Porrentruy

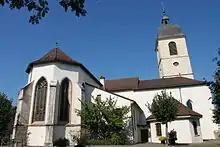
St. Pierre Church

From the , 5,017 or 74.3% were Roman Catholic, while 657 or 9.7% belonged to the Swiss Reformed Church. Of the rest of the population, there were 45 members of an Orthodox church (or about 0.67% of the population), there were 2 individuals (or about 0.03% of the population) who belonged to the Christian Catholic Church, and there were 107 individuals (or about 1.58% of the population) who belonged to another Christian church. There were 3 individuals (or about 0.04% of the population) who were Jewish, and 160 (or about 2.37% of the population) who were Muslim. There were 14 individuals who were Buddhist, 4 individuals who were Hindu and 4 individuals who belonged to another church. 481 (or about 7.12% of the population) belonged to no church, are agnostic or atheist, and 312 individuals (or about 4.62% of the population) did not answer the question.